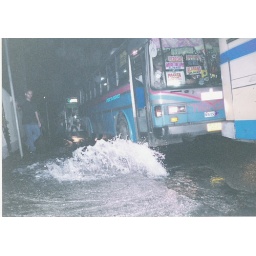
A burst water pipe outside the POEA was flooding the Edsa-Ortigas intersection, making the sidewalk impassable. This was near midnight.